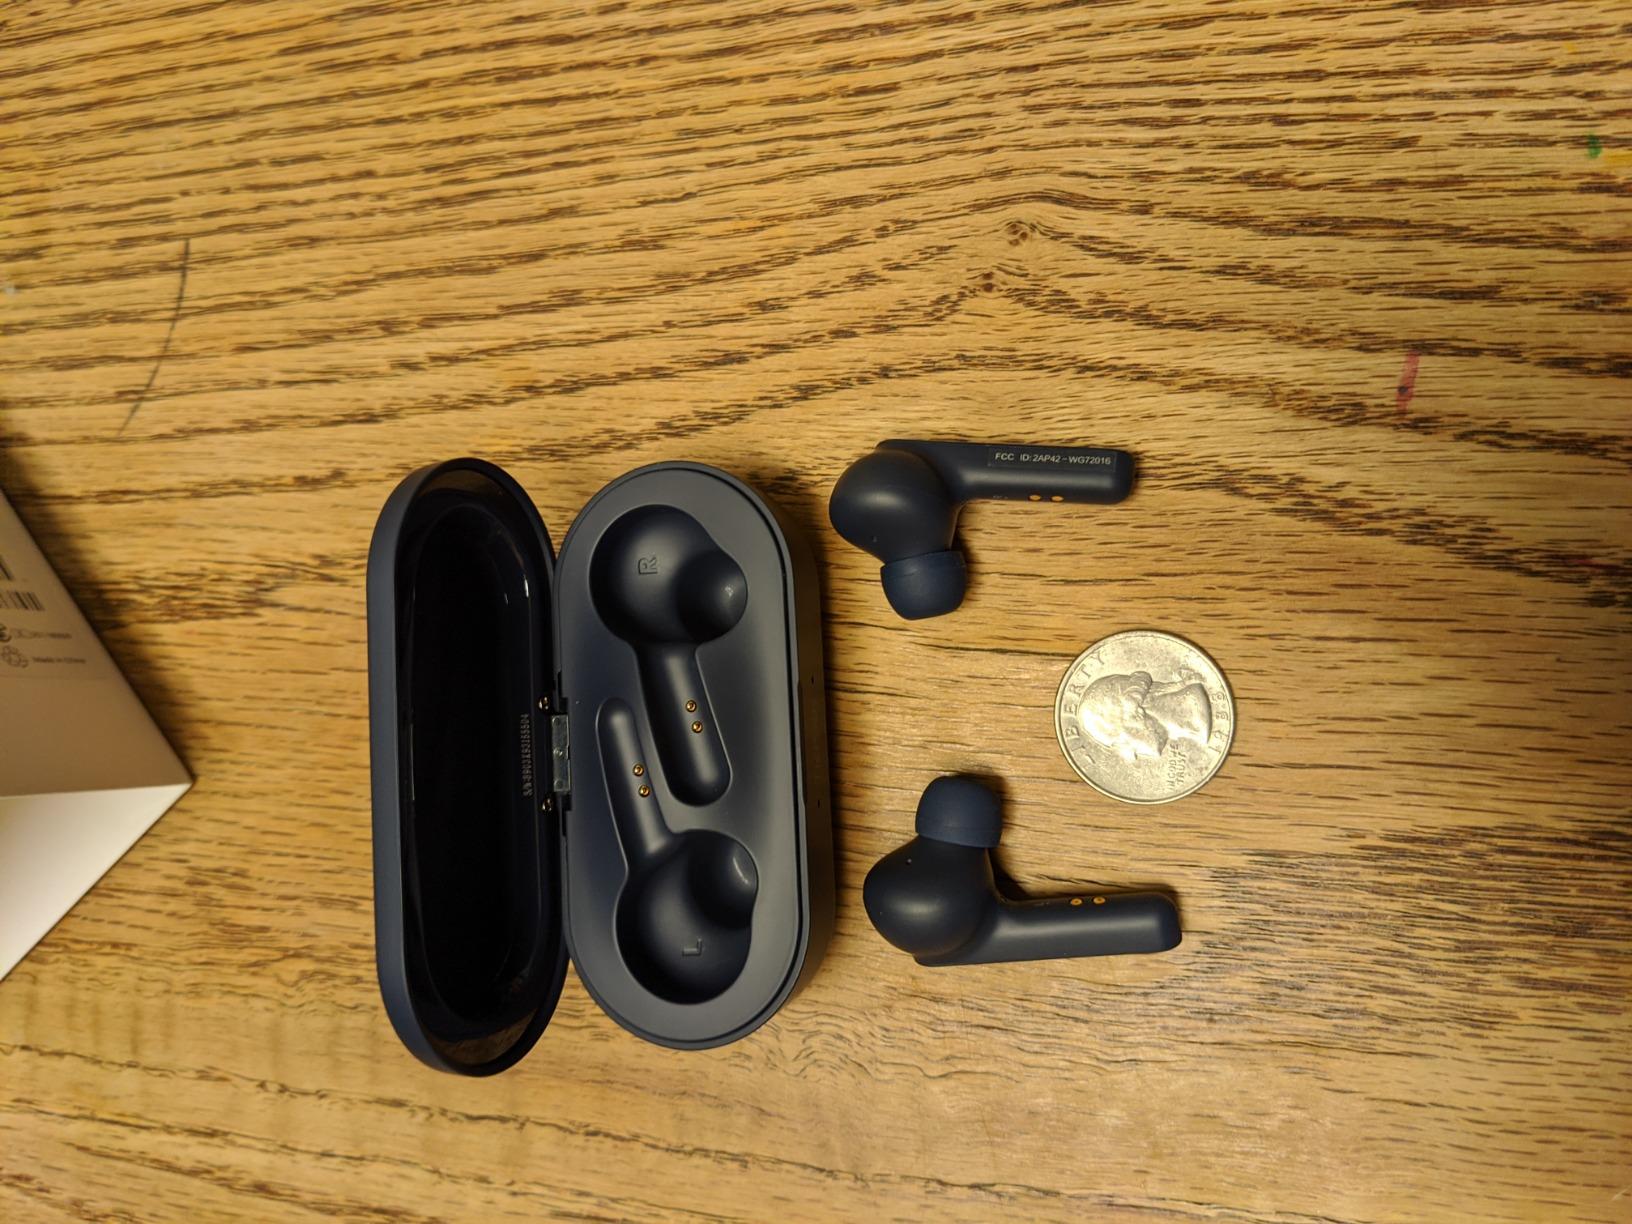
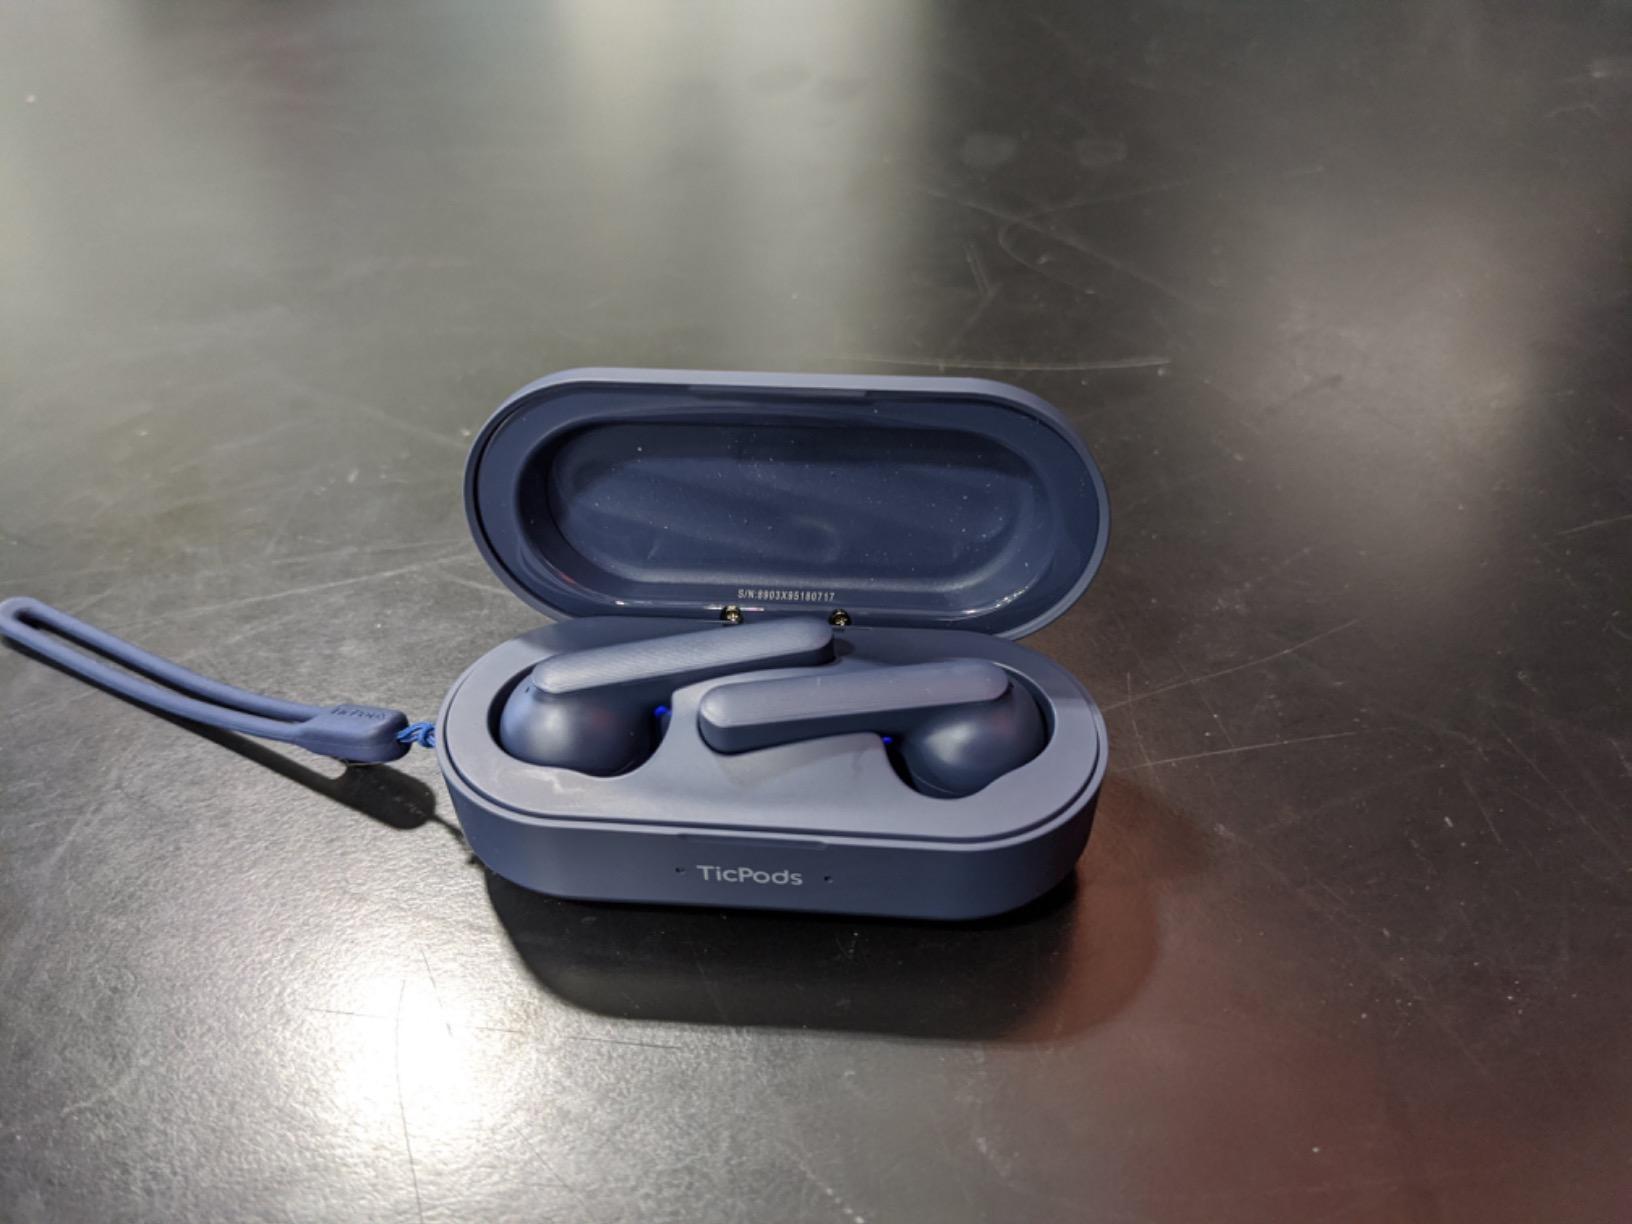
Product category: earbuds
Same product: yes